Fontan procedure

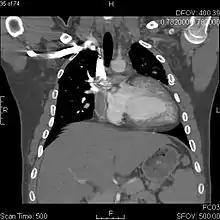
Coronal CT image in a 19-year-old patient with tricuspid atresia treated with bidirectional Glenn shunt and Fontan.

The Fontan-Kreutzer procedure is the third procedure in the staged surgical palliation. It is performed in children born with congenital heart disease without two functional ventricles and an effective parallel blood flow circuit.